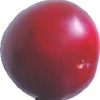
Label: cherry_wax_red